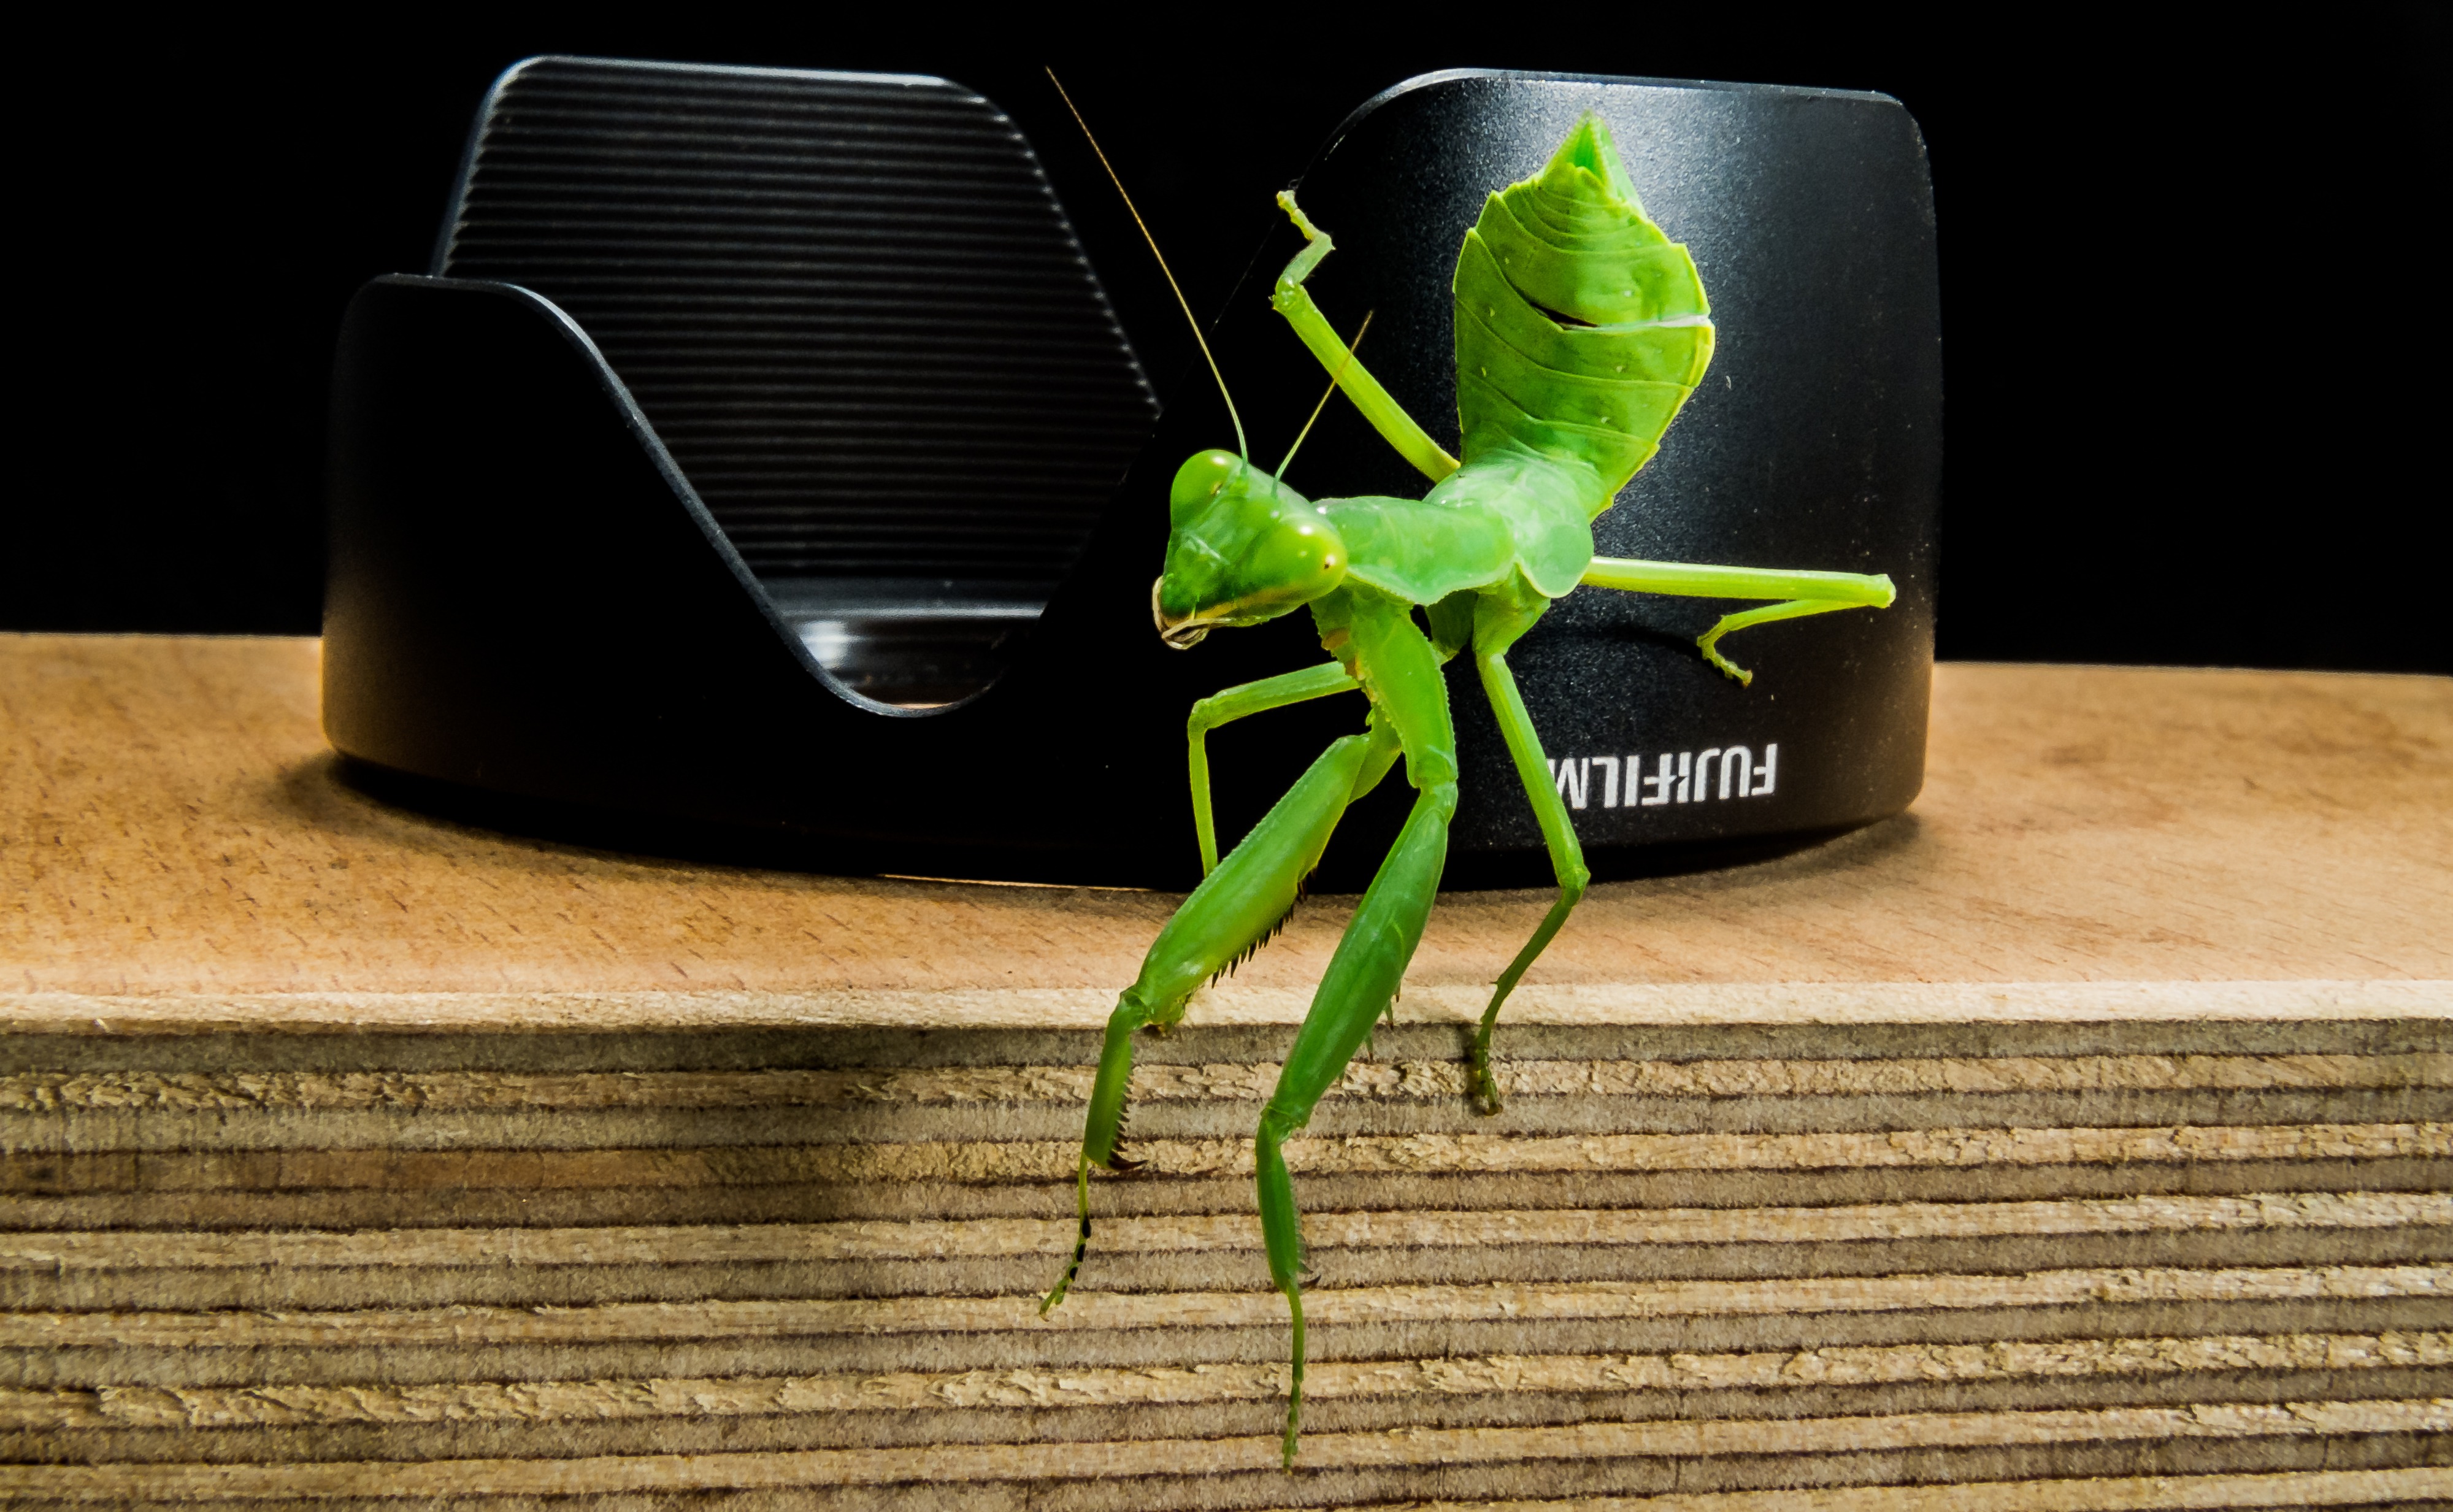
green, praying mantis, close, design, fishing locust